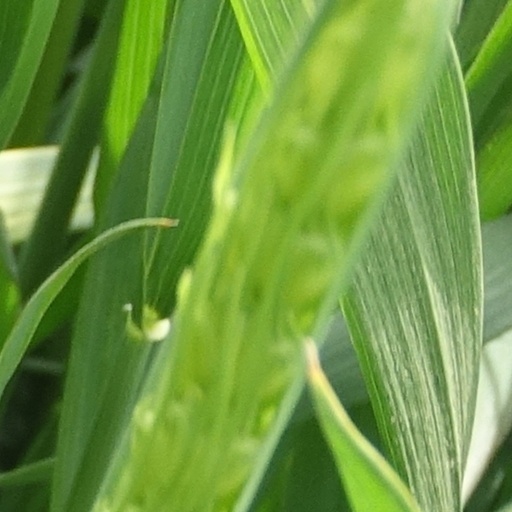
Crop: wheat